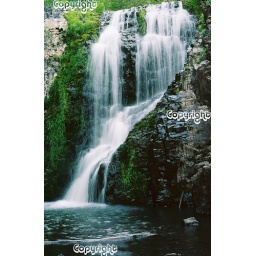
This stream rushes down the lush rock face in a calming yet dramatic effect. Photo taken in Ellensburg, Washington.